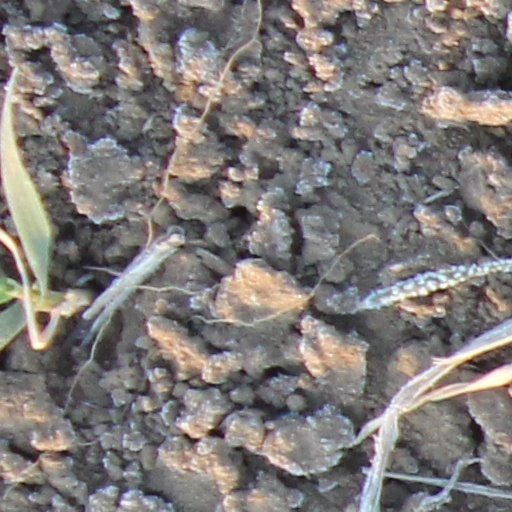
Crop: wheat